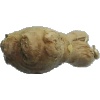
Label: Ginger Root 1